Autherine Lucy

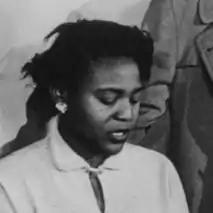
Lucy in 1955

Autherine Juanita Lucy (October 5, 1929 – March 2, 2022) was an American activist who was the first African-American student to attend the University of Alabama, in 1956. She and Pollie Myers were the first black students admitted to the University of Alabama, but they had to fight the university in court to have their admission maintained once the university realized they were black. Lucy was able to attend in 1956, but a violent mob of white community members targeting her on her fourth day of classes enabled the university to suspend her. Her expulsion from the institution later that year led to the university's president Oliver Carmichael's resignation. Years later, the university admitted her as a master's student and in 2010 a clock tower was erected in her honor on its campus.